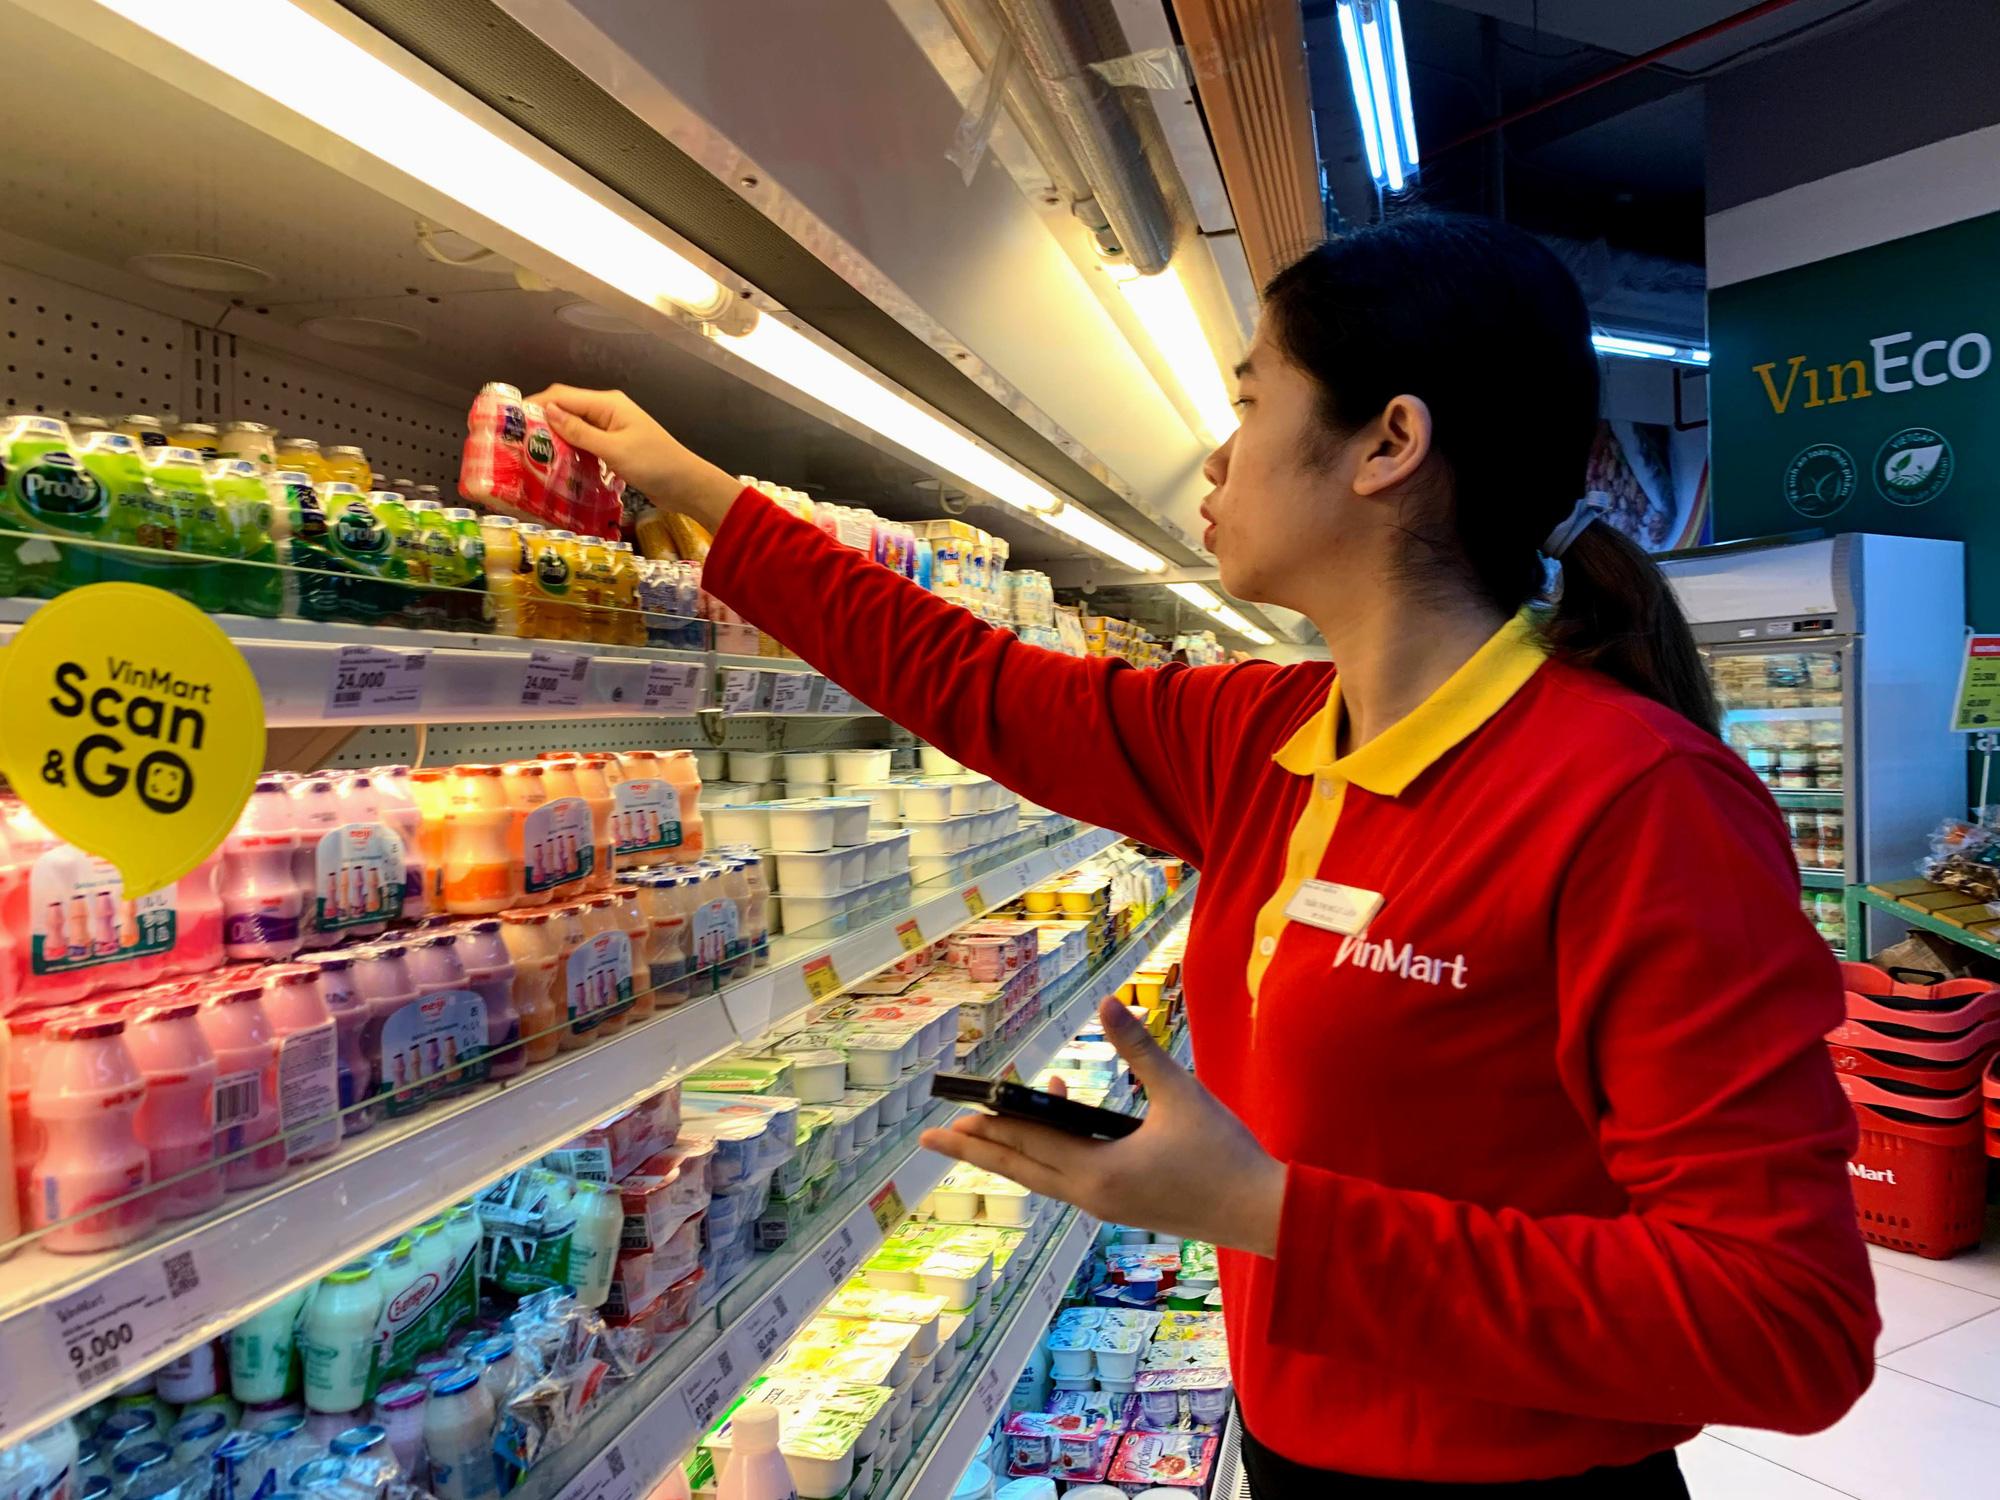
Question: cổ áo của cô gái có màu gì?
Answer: cổ áo có màu vàng